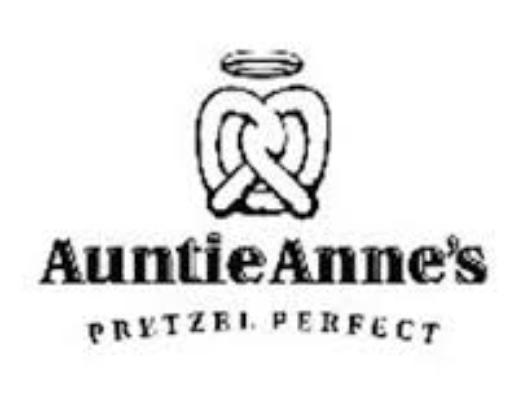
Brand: Auntie Anne's-2
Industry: Food